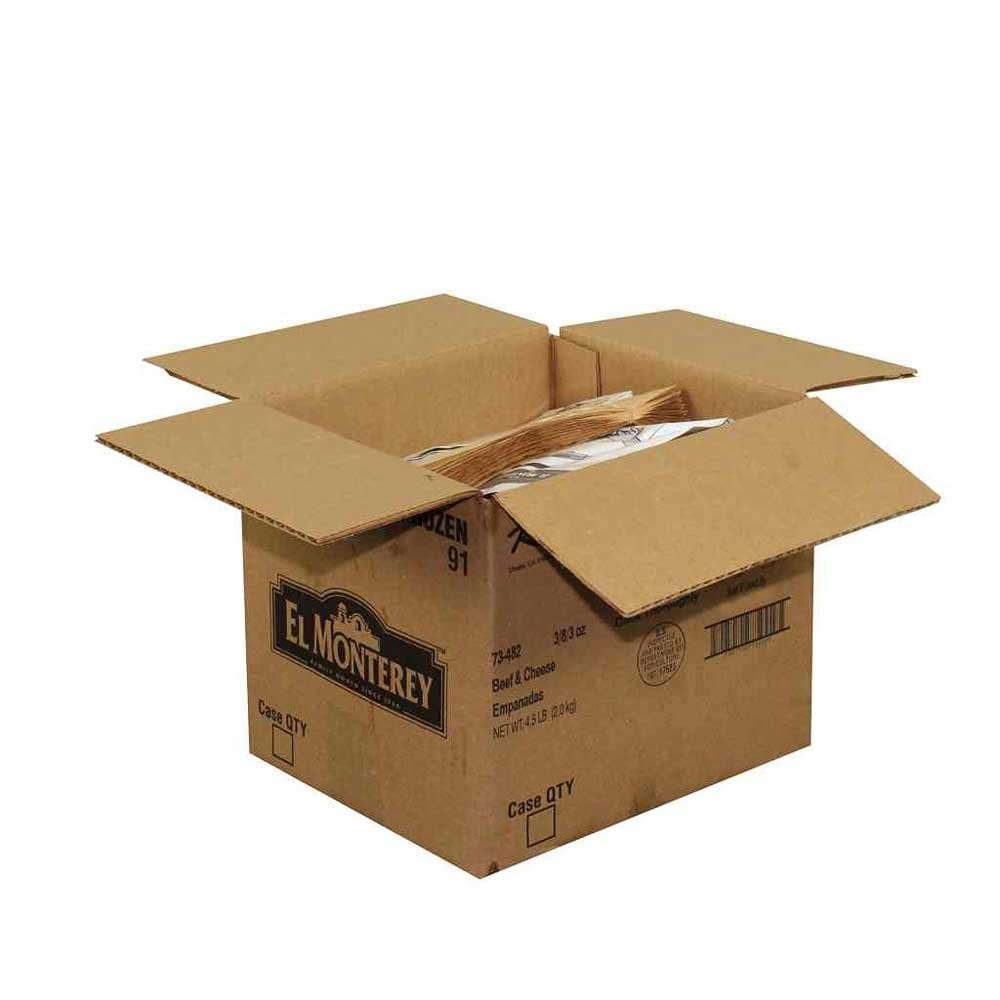
Item Name: El Monterey Beef and Cheese Empanadas, 3 Ounce -- 24 per case.
Bullet Point 1: Beef and Cheese Empanadas
Bullet Point 2: Food Items cannot be return
Value: 43315.0
Unit: Ounce

Price: 88.73